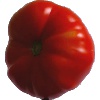
Label: Tomato 3